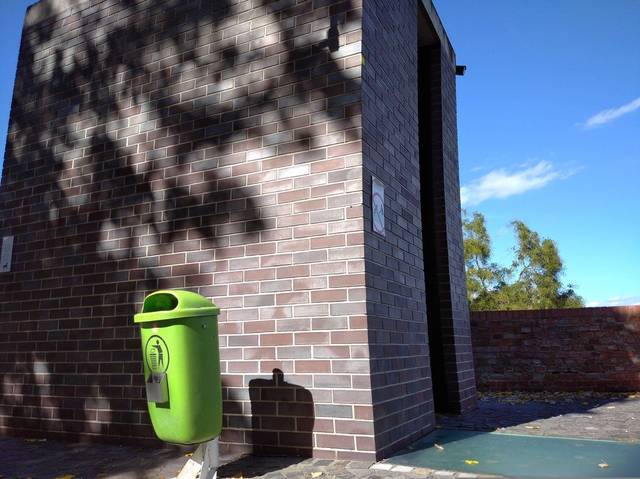
Region: Hungary
Coordinates: 47.505, 19.029